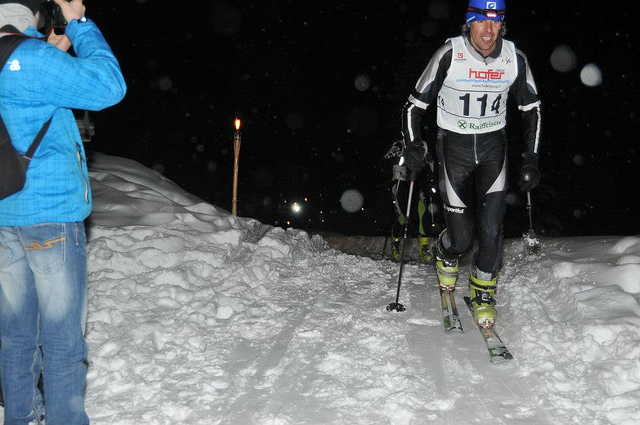
user: Given an image and a question. Answer the question in a short answer. Question: What temperature is this? Short Answer:
assistant: cold